HMS Monarch (1747)

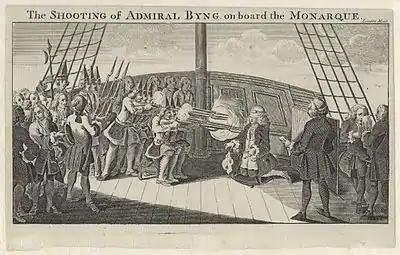
"The Shooting of Admiral Byng", by unknown artist

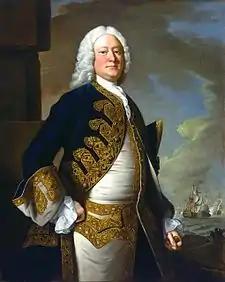
"Portrait of Admiral Byng" by Thomas Hudson, 1749

Admiral Byng had commanded the British fleet sent to relieve Menorca in 1756, but after a brief and indecisive engagement, he drew off and allowed the island to fall to the French. Incensed, the British public demanded an investigation. Byng was arrested, and tried by court martial for having breached the Articles of War. Though Byng was acquitted of cowardice or disaffection, he was found guilty of failing to do his utmost, which carried a mandatory death sentence. Byng was brought aboard "Monarch", which by then was anchored at Portsmouth under Captain John Montagu. Montagu recorded in the ship's log for 14 March 1757: These 24 hours very squally, with showers of wind and rain; Admiral Byng's Co. as before; at 7 A.M. his Coffin came on board; at 10 A.M. all the Ships' Boats, manned and armed, came to attend his Execution; hard gales, lowered down the lower yards: at noon all hands were called up to attend his execution; he was shot on the larboard side of the Quarter Deck by six Marines, attended by Lieut. Clark, the Marshal, and Mr. Muckings; these gentlemen went ashore after the execution was over.